Shire of Wangaratta (Victoria)

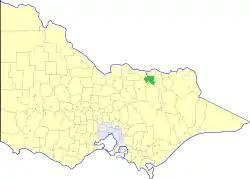
Location in Victoria

The Shire of Wangaratta was a local government area about northeast of Melbourne, the state capital of Victoria, Australia. The shire covered an area of , and existed from 1863 until 1994. The Shire did not include Wangaratta itself, which was governed by a separate local government.